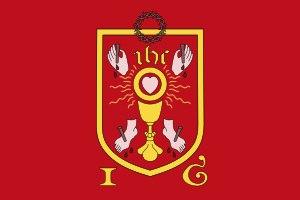
Le pèlerinage de Grâce est un mouvement populaire ayant eu lieu à York et dans le Yorkshire au cours de l'année 1536. Il se pose en signe de protestation contre la rupture de l'Angleterre avec l'Église catholique romaine, la dissolution des monastères, ainsi que d'autres épiphénomènes politiques, sociaux et économiques.